Kinzua Bridge

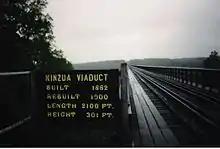
View across the bridge from the bridge deck. A sign indicating the bridge's construction year, reconstruction year, height and length is next to the bridge deck.

Nick Kovalchick, head of the Kovalchick Salvage Company, which then owned the bridge, was reluctant to dismantle it. On seeing it for the first time he is supposed to have said "There will never be another bridge like this." Kovalchick worked with local groups who wanted to save the structure, and Pennsylvania Governor William Scranton signed a bill into law on August 12, 1963, to purchase the bridge and nearby land for $50,000 and create Kinzua Bridge State Park. The deed for the park's was recorded on January 20, 1965, and the park was opened to the public in 1970.